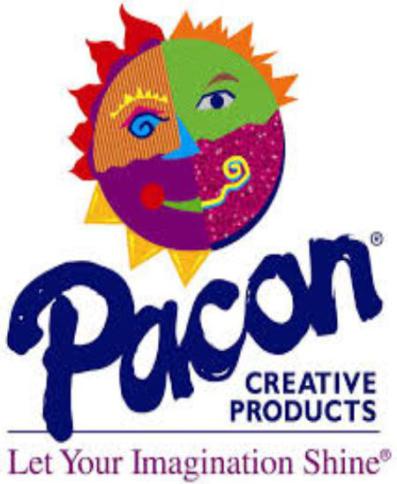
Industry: Others